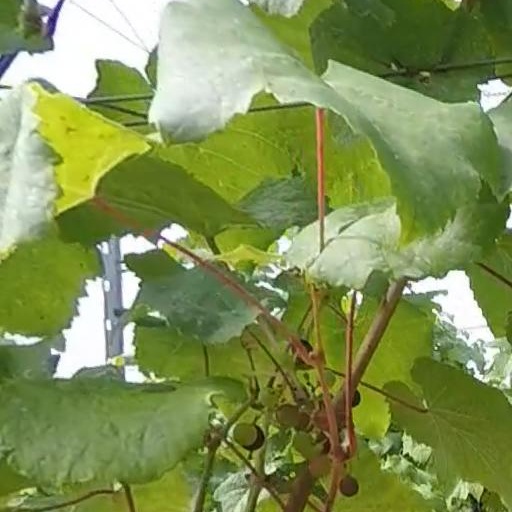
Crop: grape